History of English

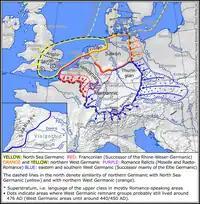
Proto-English (early Anglo-Saxon) and the West Germanic languages 476 AD.

English has its roots in the languages of the Germanic peoples of northern Europe. During the Roman Empire, most of the Germanic-inhabited area, Germania, remained independent from Rome, although some southwestern parts were within the empire. Some Germans served in the Roman military, and troops from Germanic tribes such as the Tungri, Batavi, Menapii and Frisii served in Britain (Britannia) under Roman command. Germanic settlement and power expanded during the Migration Period, which saw the fall of the Western Roman Empire. A Germanic settlement of Britain took place from the 5th to the 7th century, following the end of Roman rule on the island.